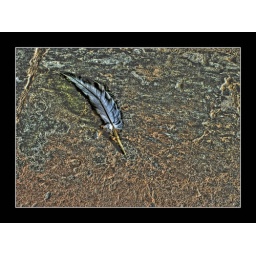
Discarded feather on a stone floor in Bolsover Castle Derbyshire England